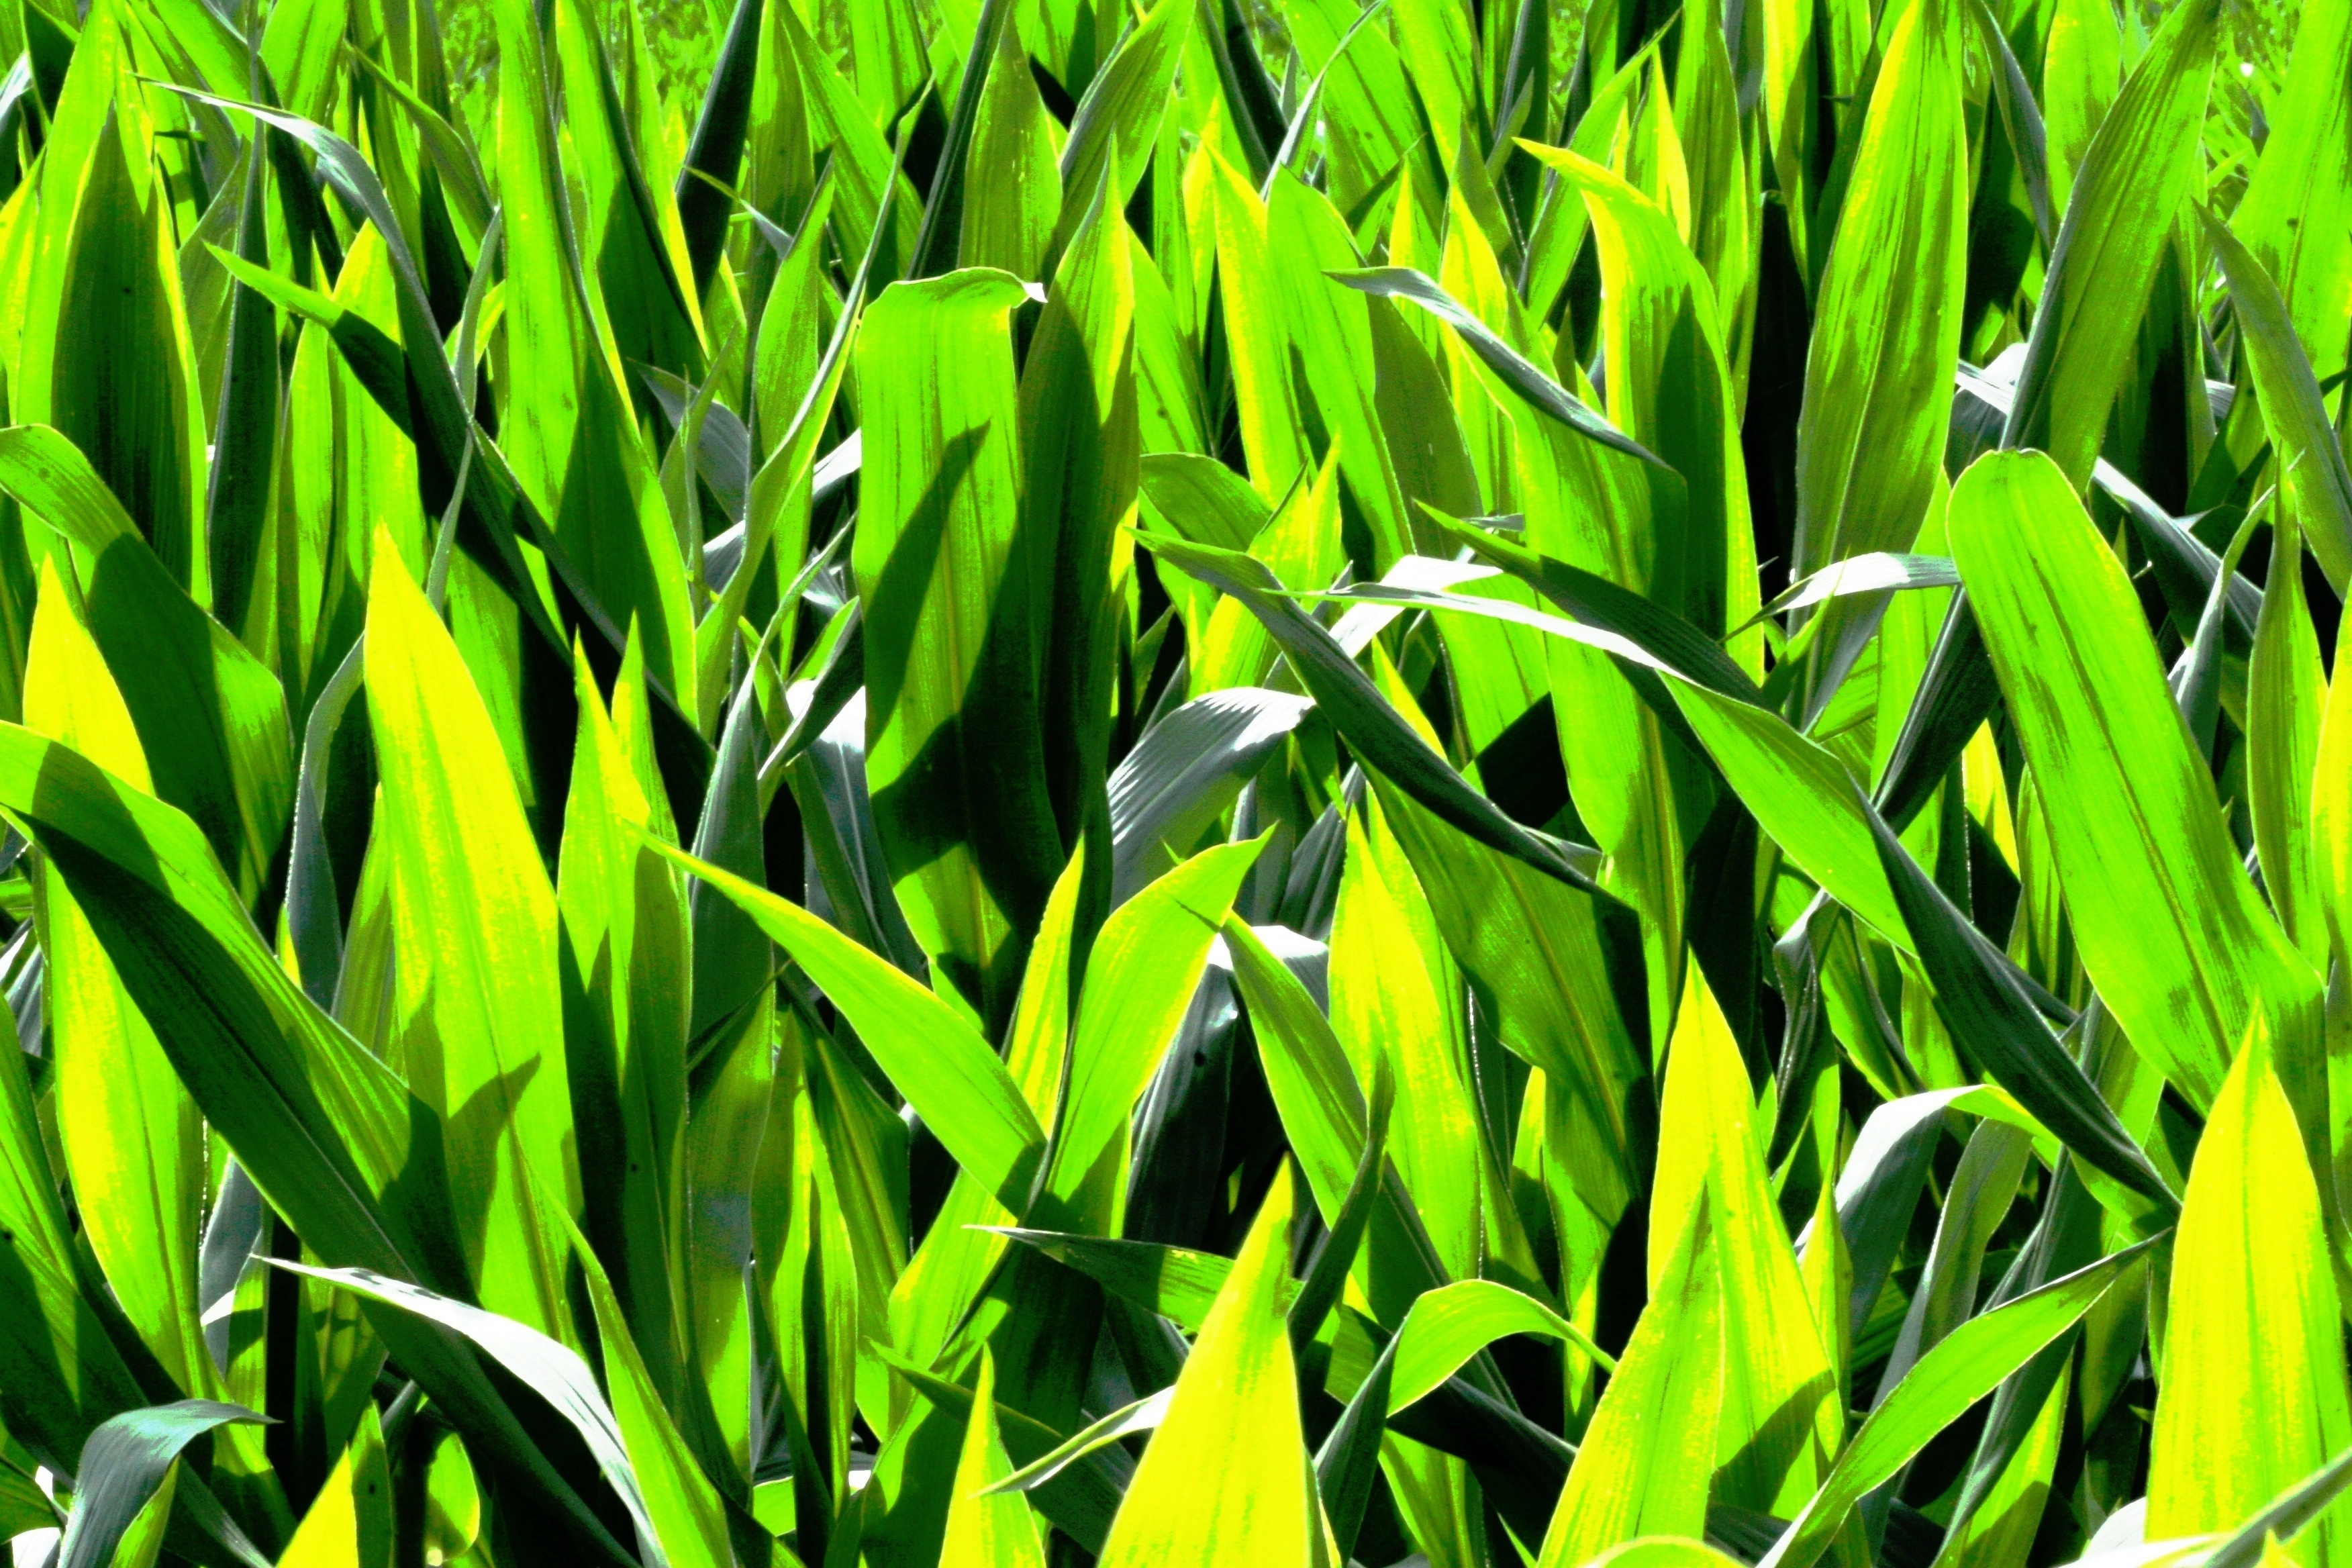
nature, grass, plant, lawn, meadow, leaf, flower, green, crop, botany, flora, grasses, grass family